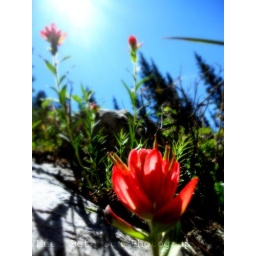
a flower on the lofty lake loop in the uintas